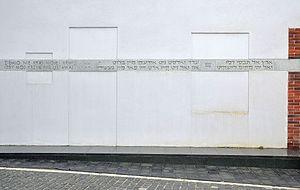
Le Monument de l’Umschlagplatz est un monument situé dans la rue Stawki, à l'emplacement de l’ancienne place du ghetto de Varsovie, d'où en 1942-1943, partaient les convois vers le camp d’extermination de Treblinka et les autres camps du district de Lublin.